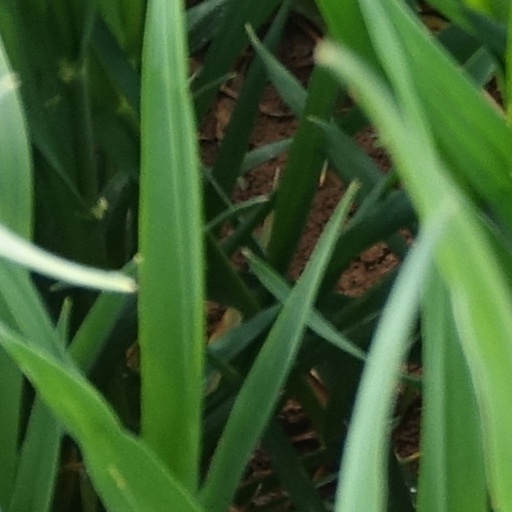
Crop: wheat